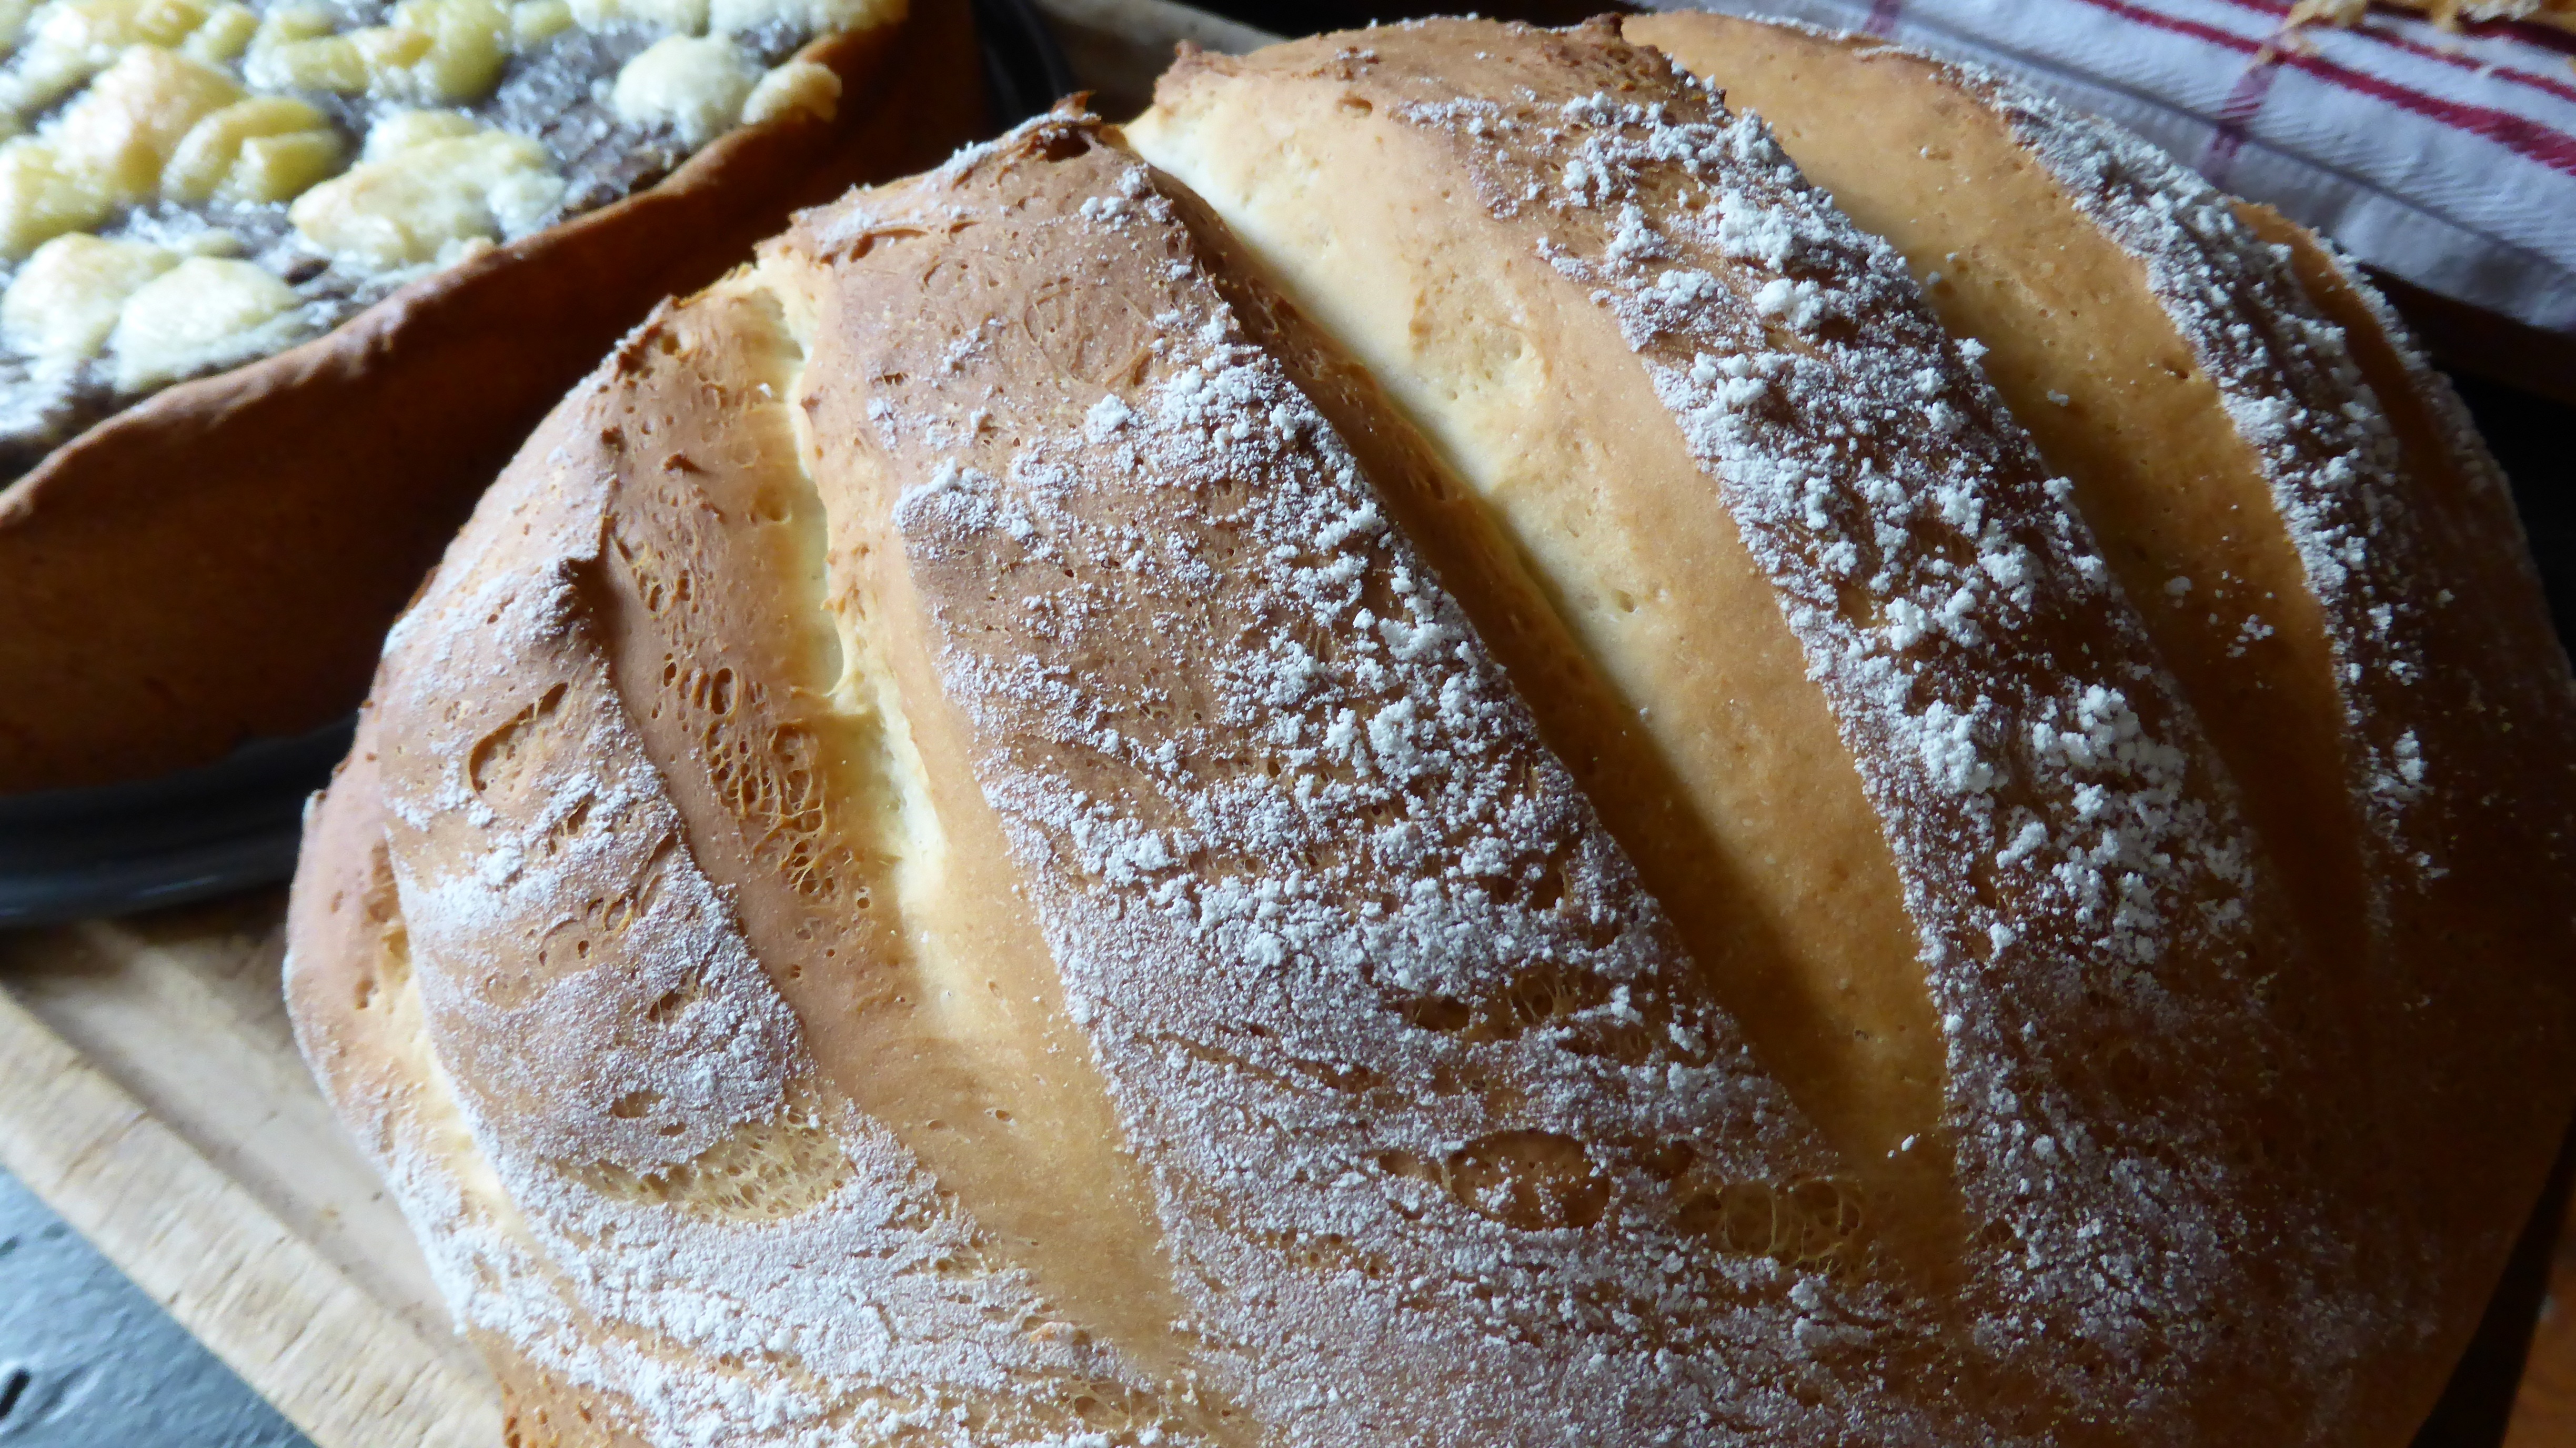
food, kitchen, breakfast, baking, dessert, eat, bread, dough, sourdough, bake, even baked, ciabatta, crispy, hobby, flour, baked goods, budget, bake your own, grass family, whole grain, yeast bread, mealy